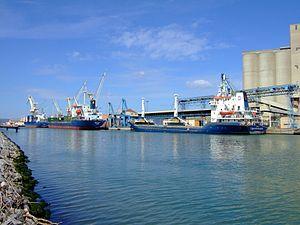
Port-la-Nouvelle est une commune française située dans le département de l'Aude, en région Occitanie.